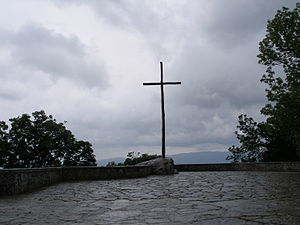
La Verna (Toscana)
Det karakteristiske trækors på den centrale plads i klosteret på La Verna
La Verna er et bjerg i Toscana, som på dansk også kaldes Alvernerbjerget. Selv om det kun er ca. 1200 m højt er det et sted, hvor vejret kan være barsk.